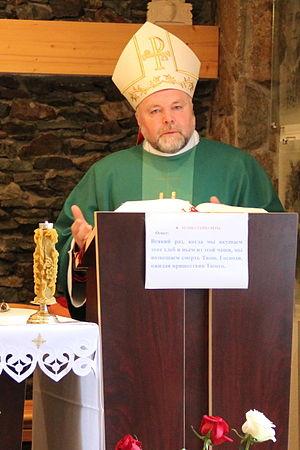
Mᵍʳ Cyrille Klimowicz, né le 5 novembre 1952 à Amangueldy en république socialiste soviétique du Kazakhstan, est un évêque de la conférence des évêques de Russie, actuellement ordinaire du diocèse d'Irkoutsk, en Sibérie.